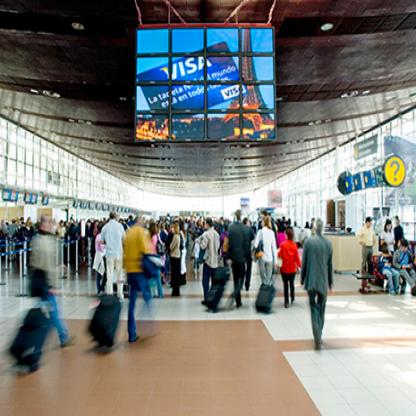
Scene: Indoor